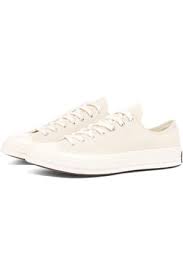
Label: Sneaker